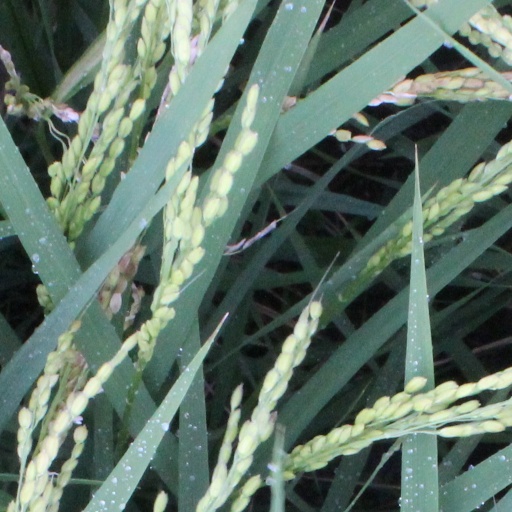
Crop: rice